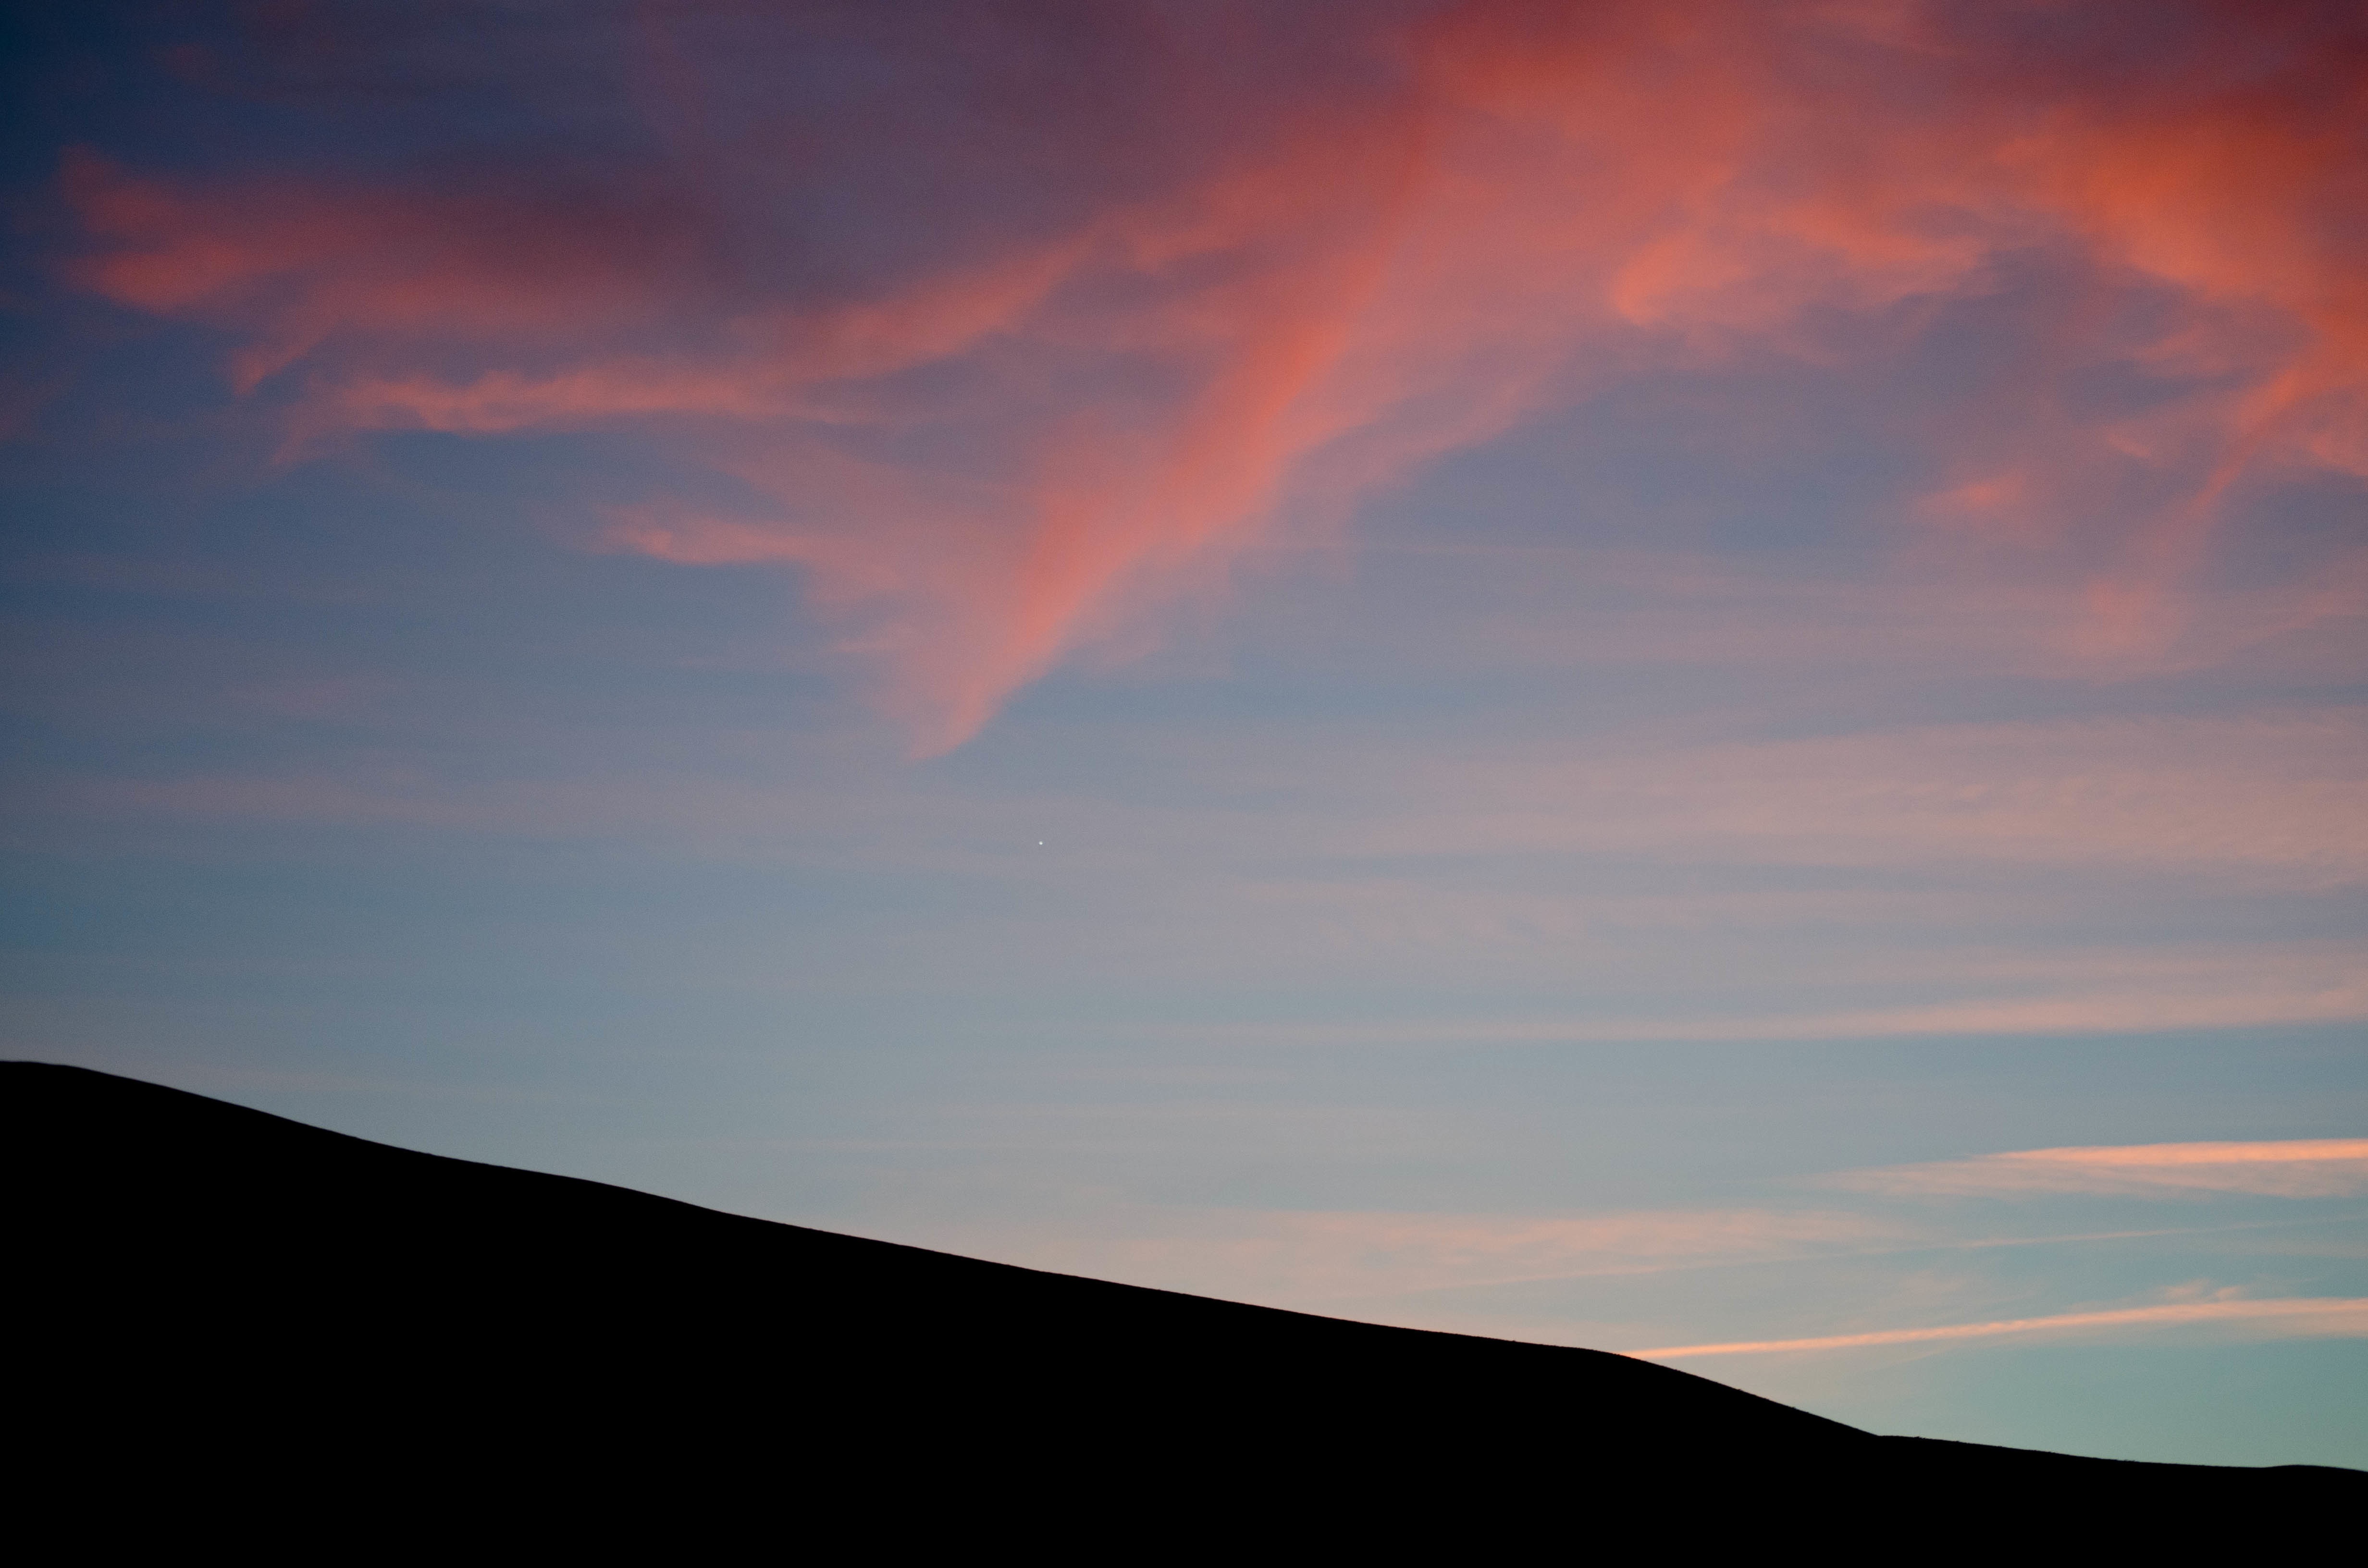
horizon, mountain, cloud, sky, sun, sunrise, sunset, sunlight, morning, hill, dawn, atmosphere, dusk, evening, afterglow, meteorological phenomenon, red sky at morning